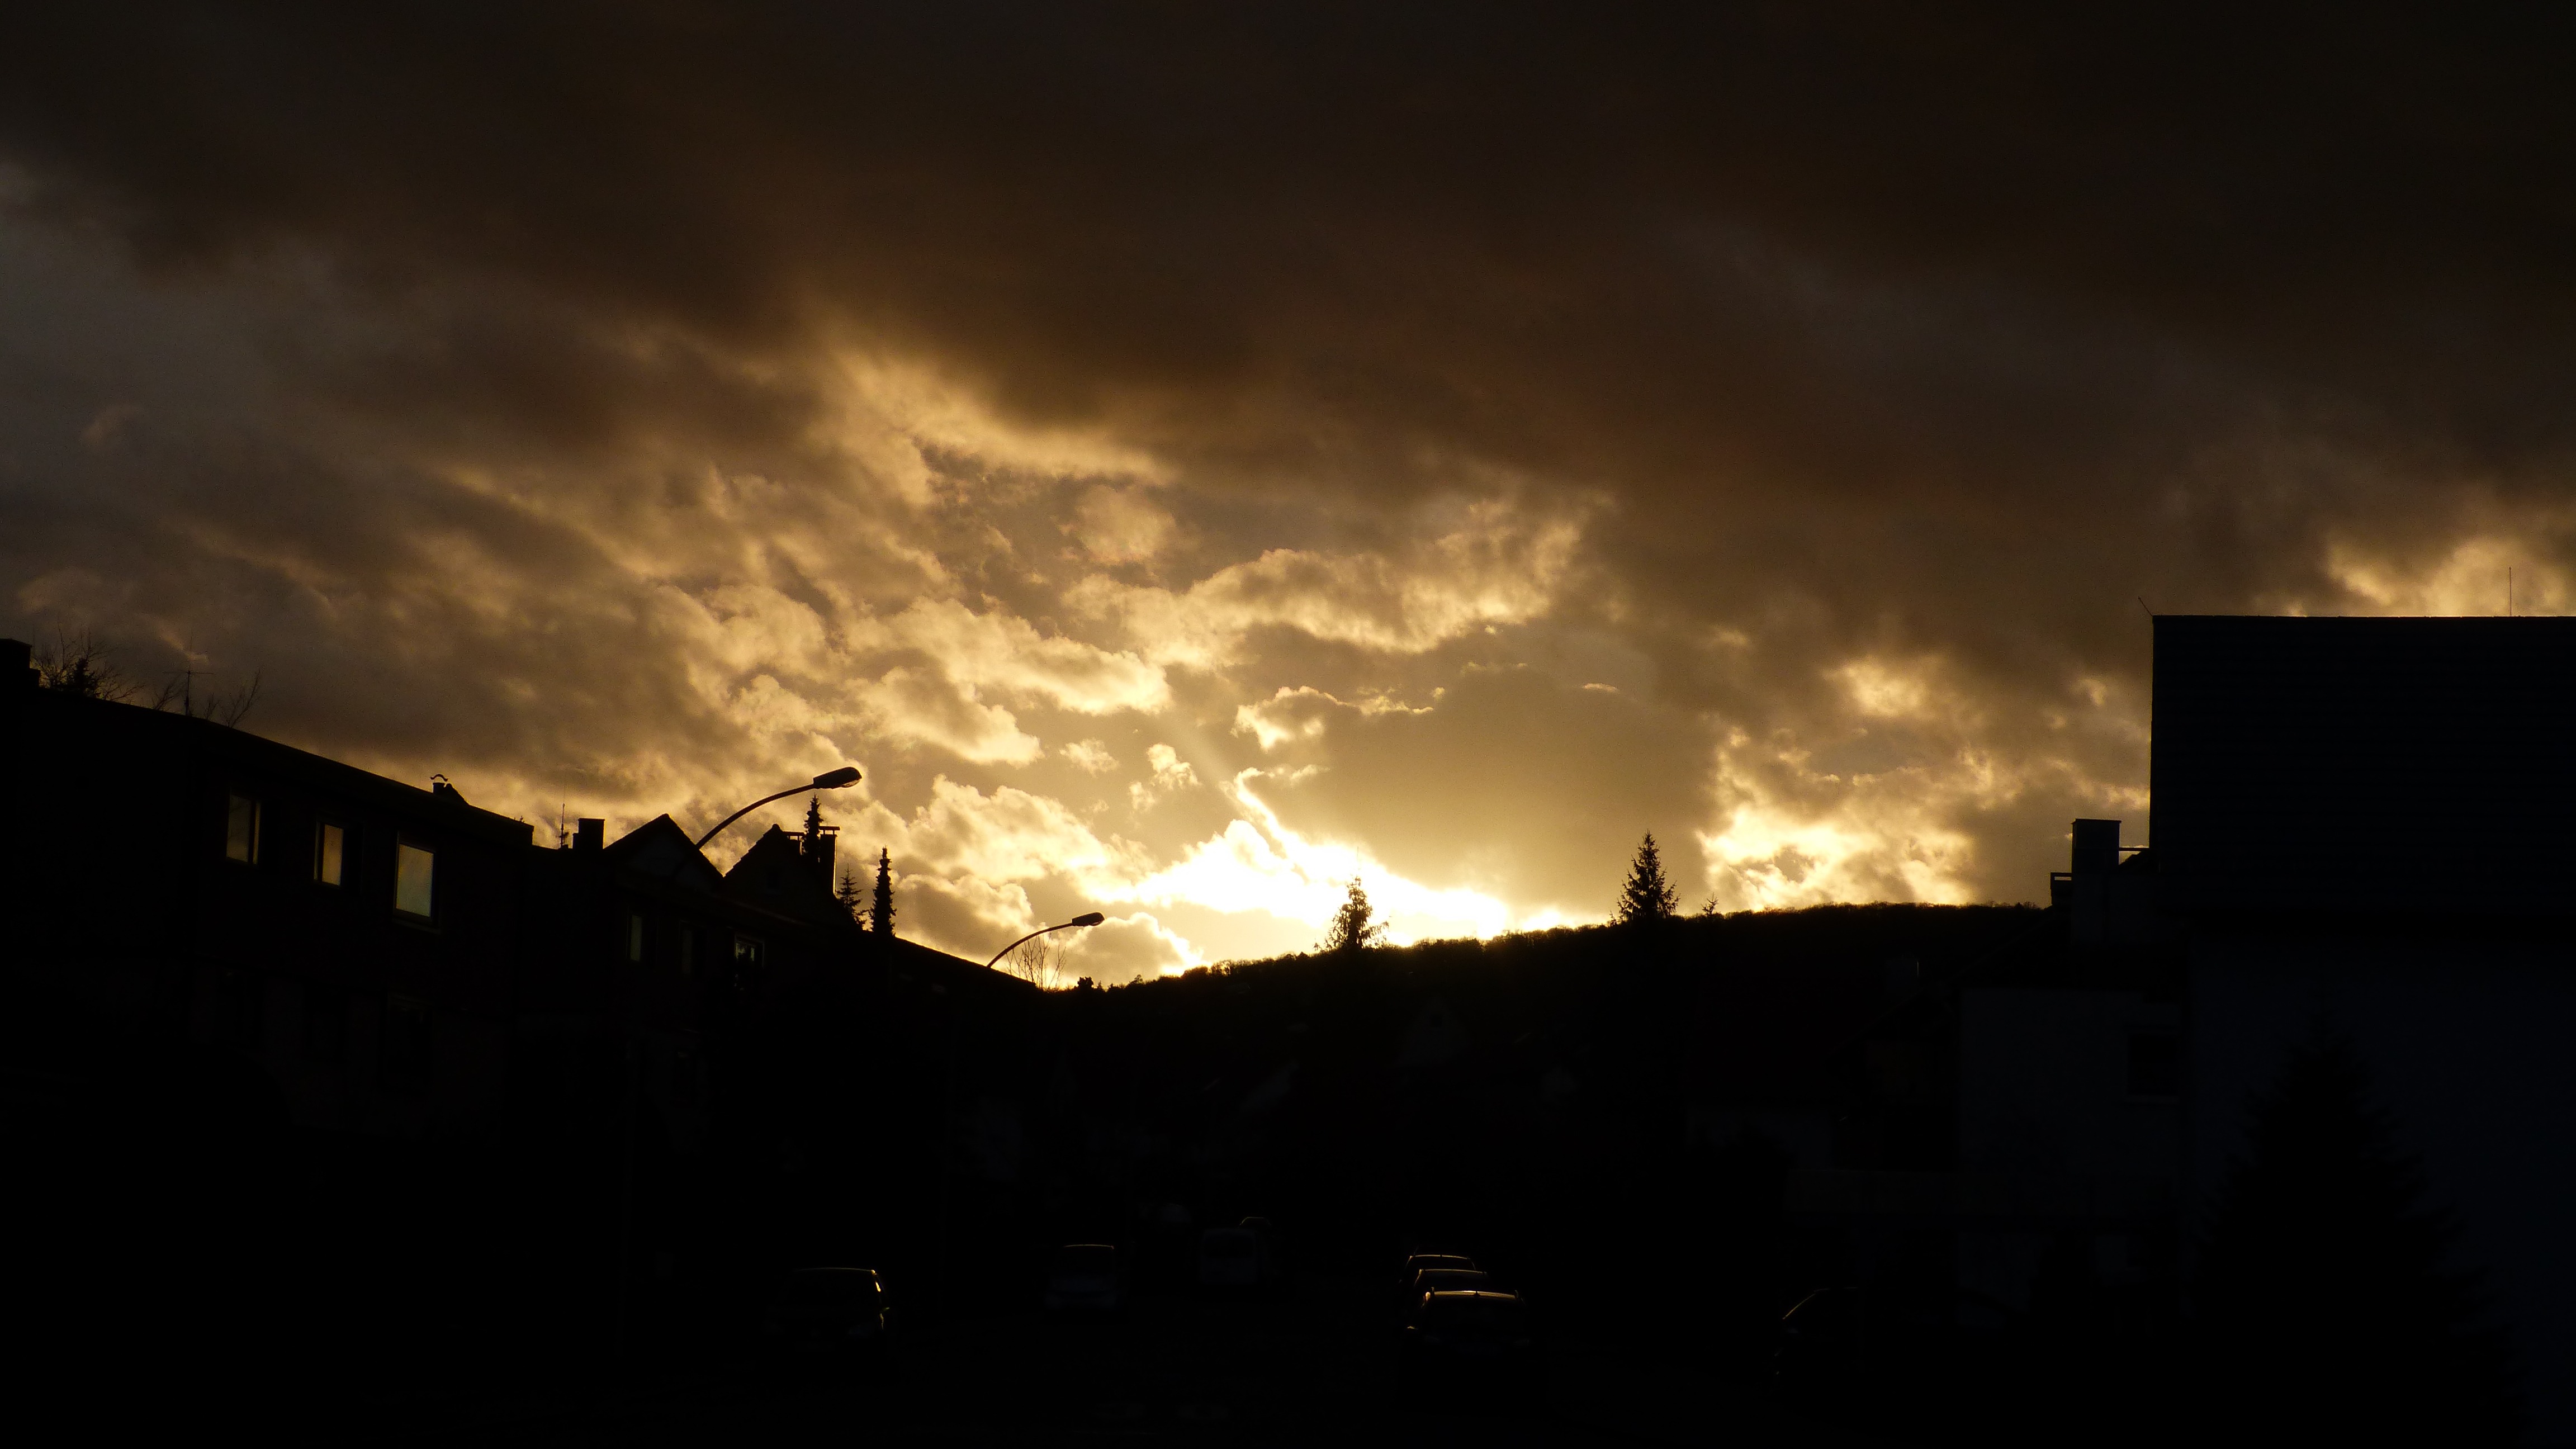
nature, silhouette, light, cloud, sky, sun, sunset, night, sunlight, morning, dawn, city, atmosphere, dusk, evening, darkness, abendstimmung, evening sky, meteorological phenomenon